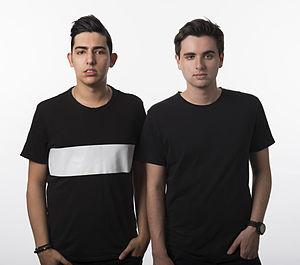
Dzeko & Torres est un duo de disc jockeys et producteurs canadiens, formé en 2007.